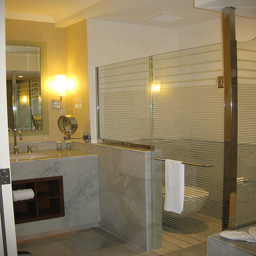
A sink and a toilet in a bathroom.
A washroom with toilet and wash basin separated with a glass partition.
A bathroom with a sink, mirror and toilet.
An upscale bathroom with a separate enclosure for the toilet
a marble bathroom with toilet stall and mirror